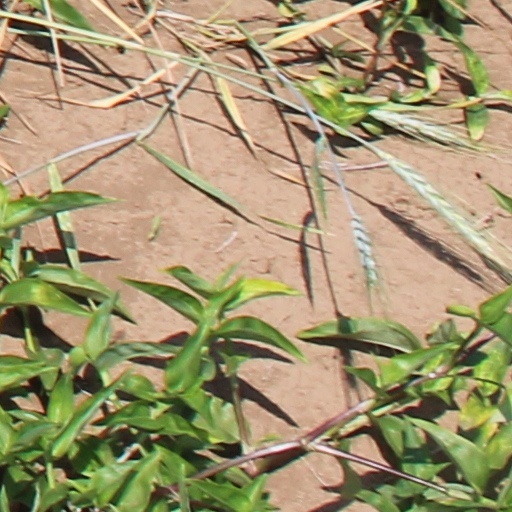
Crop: wheat